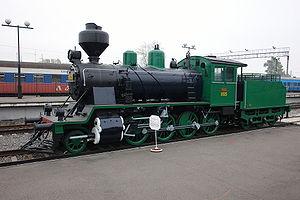
Le Musée ferroviaire de Saint-Pétersbourg est situé dans l'ancienne gare Varsovie à Saint-Pétersbourg. Les bâtiments abritent un centre de culture contemporaine et un centre commercial Warsaw express depuis 2005, et à l'extérieur sont exposées sur les voies plus de 80 locomotives à vapeur, électriques ou diesel.